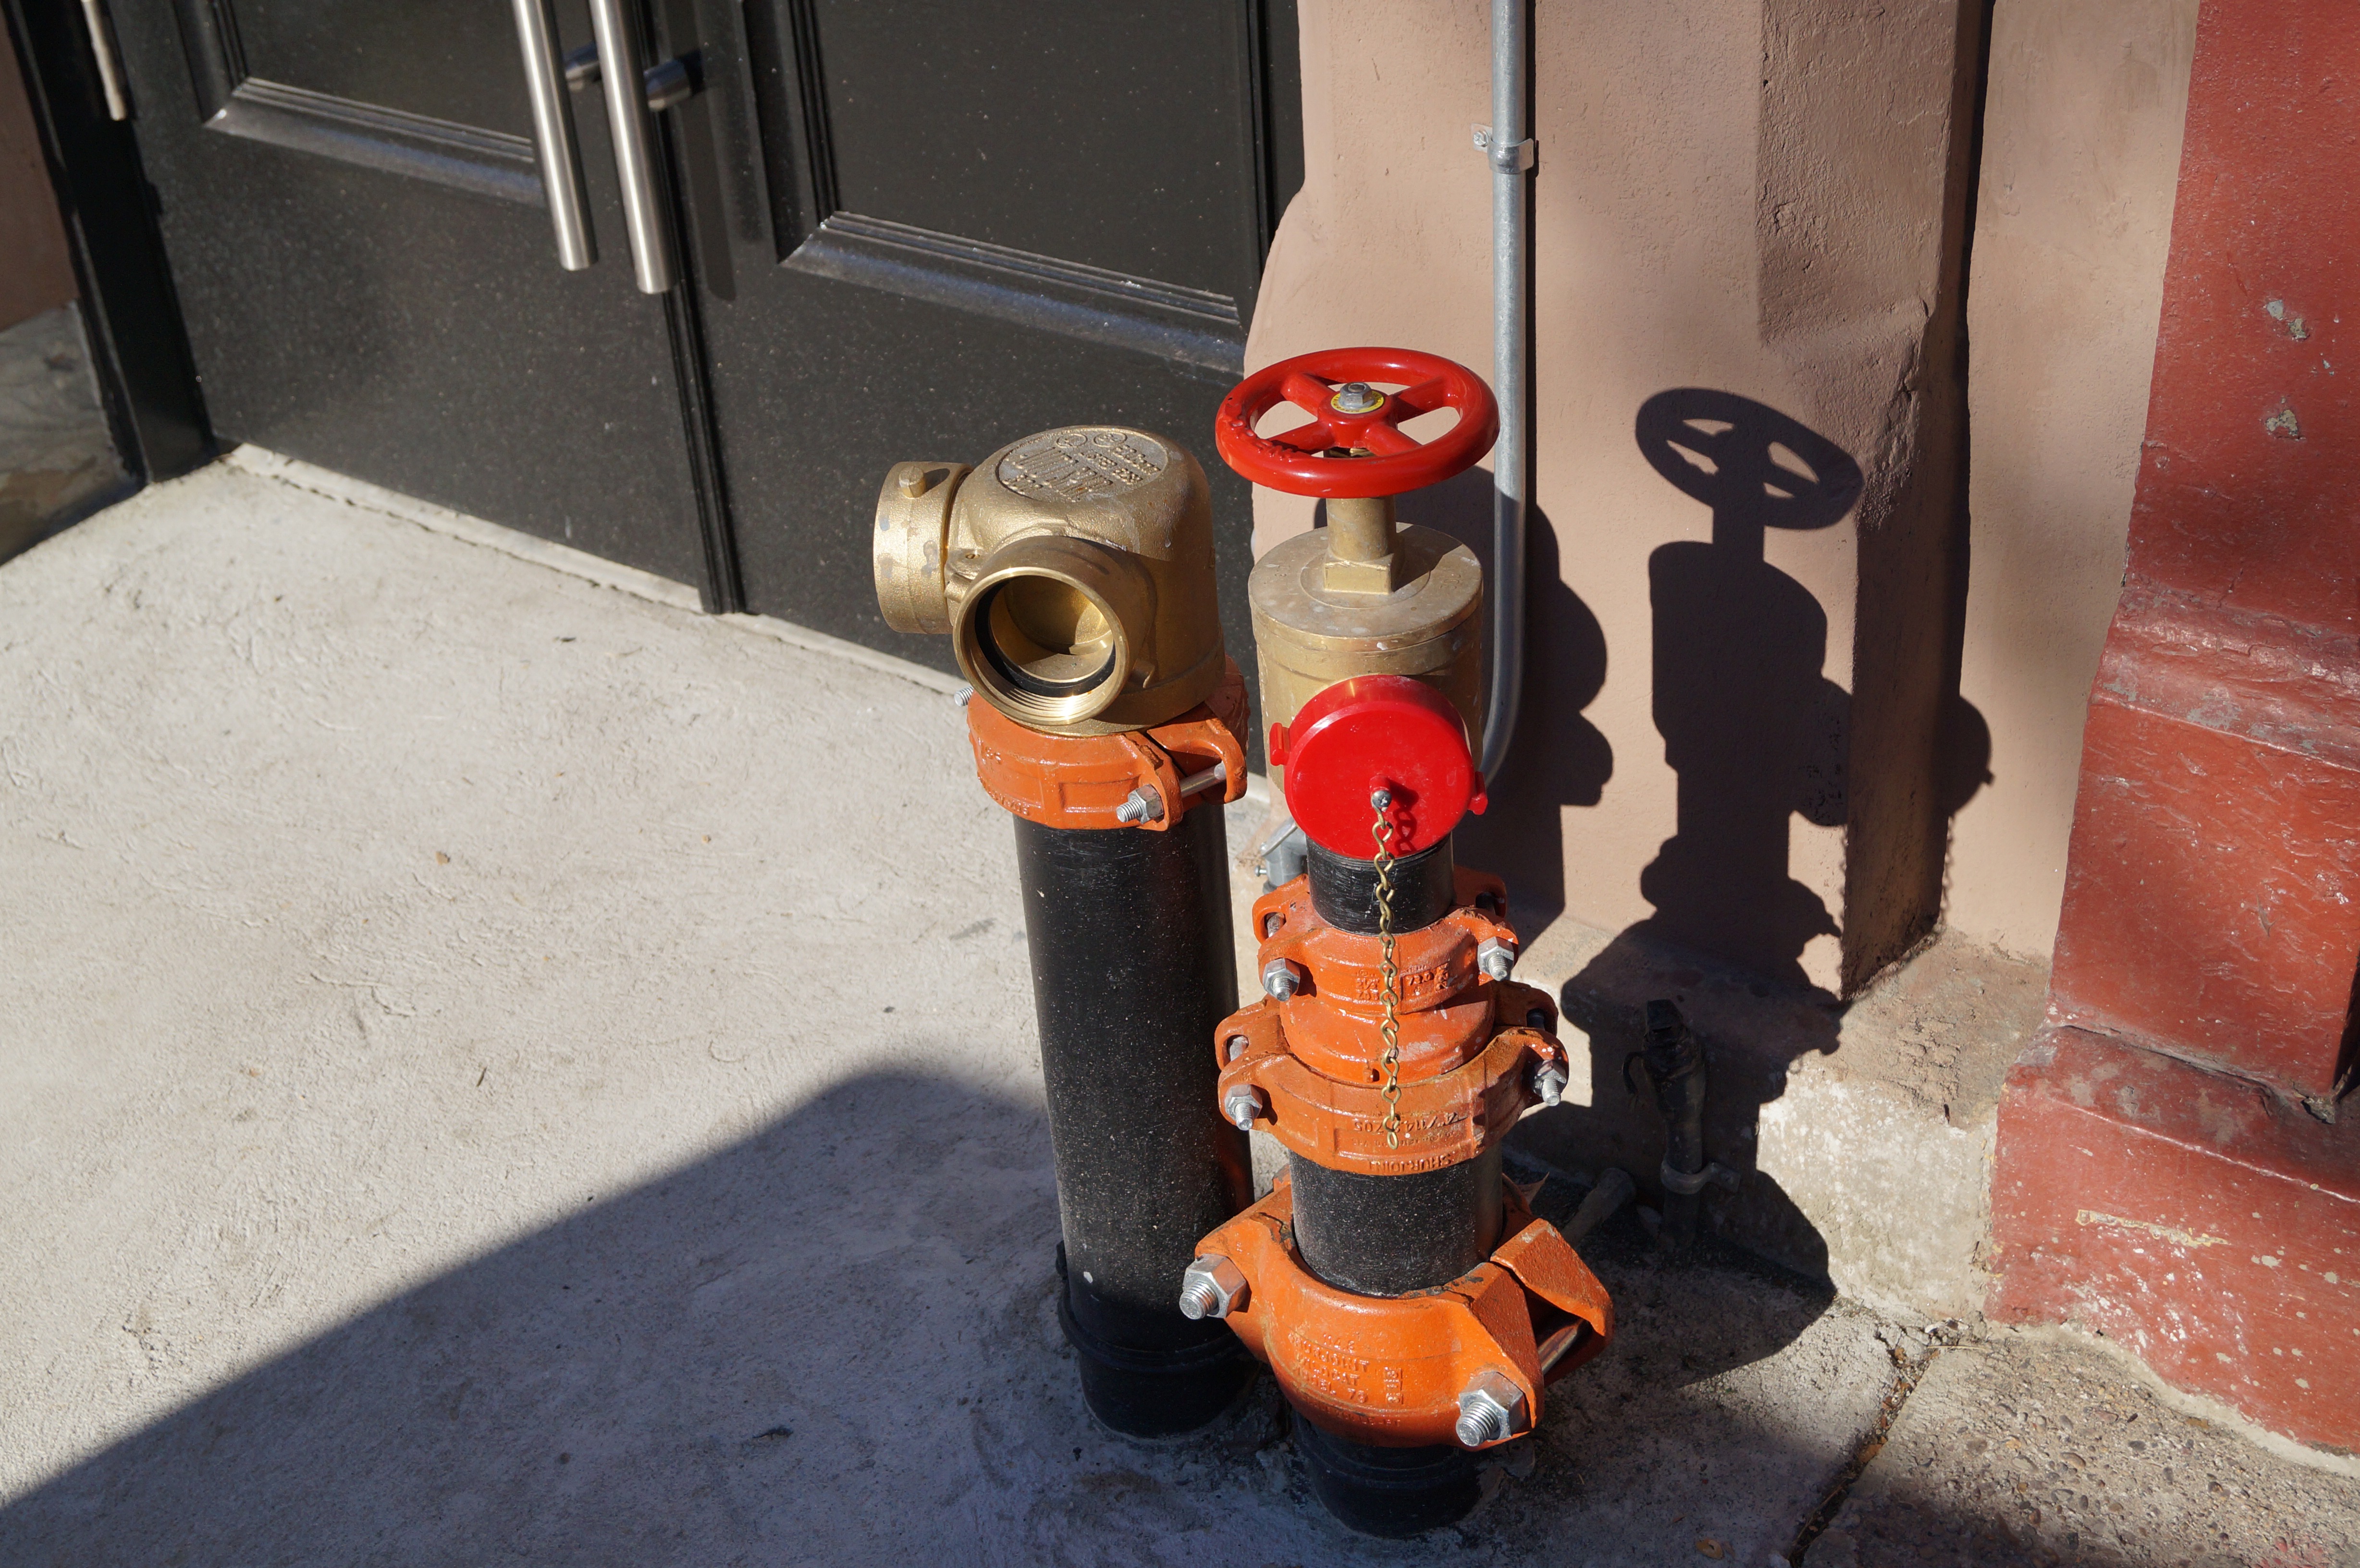
red, machine, fire hydrant, hydrant, firefighters, water source, water hydrant